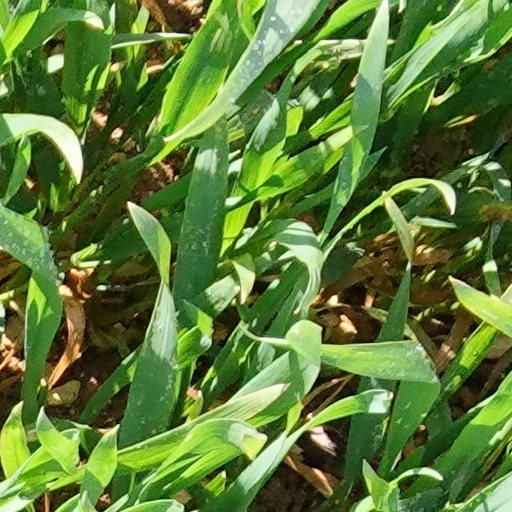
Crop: wheat